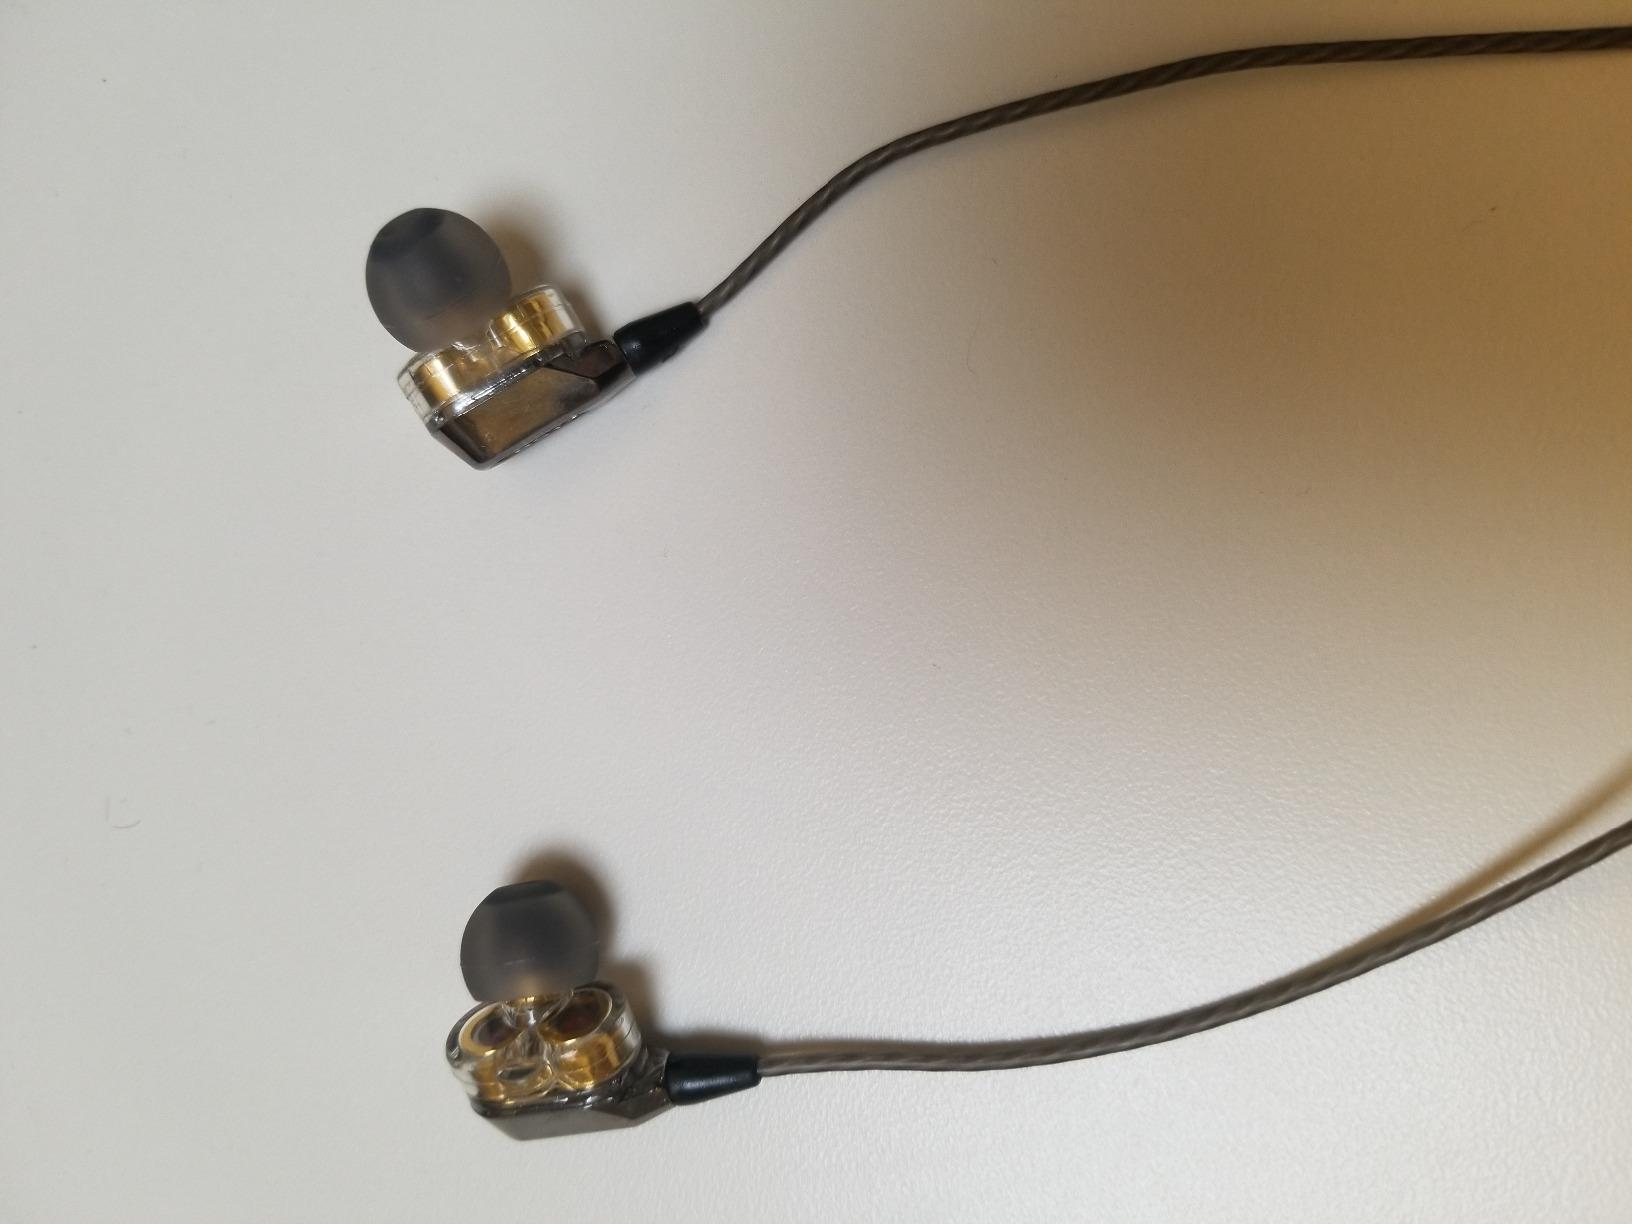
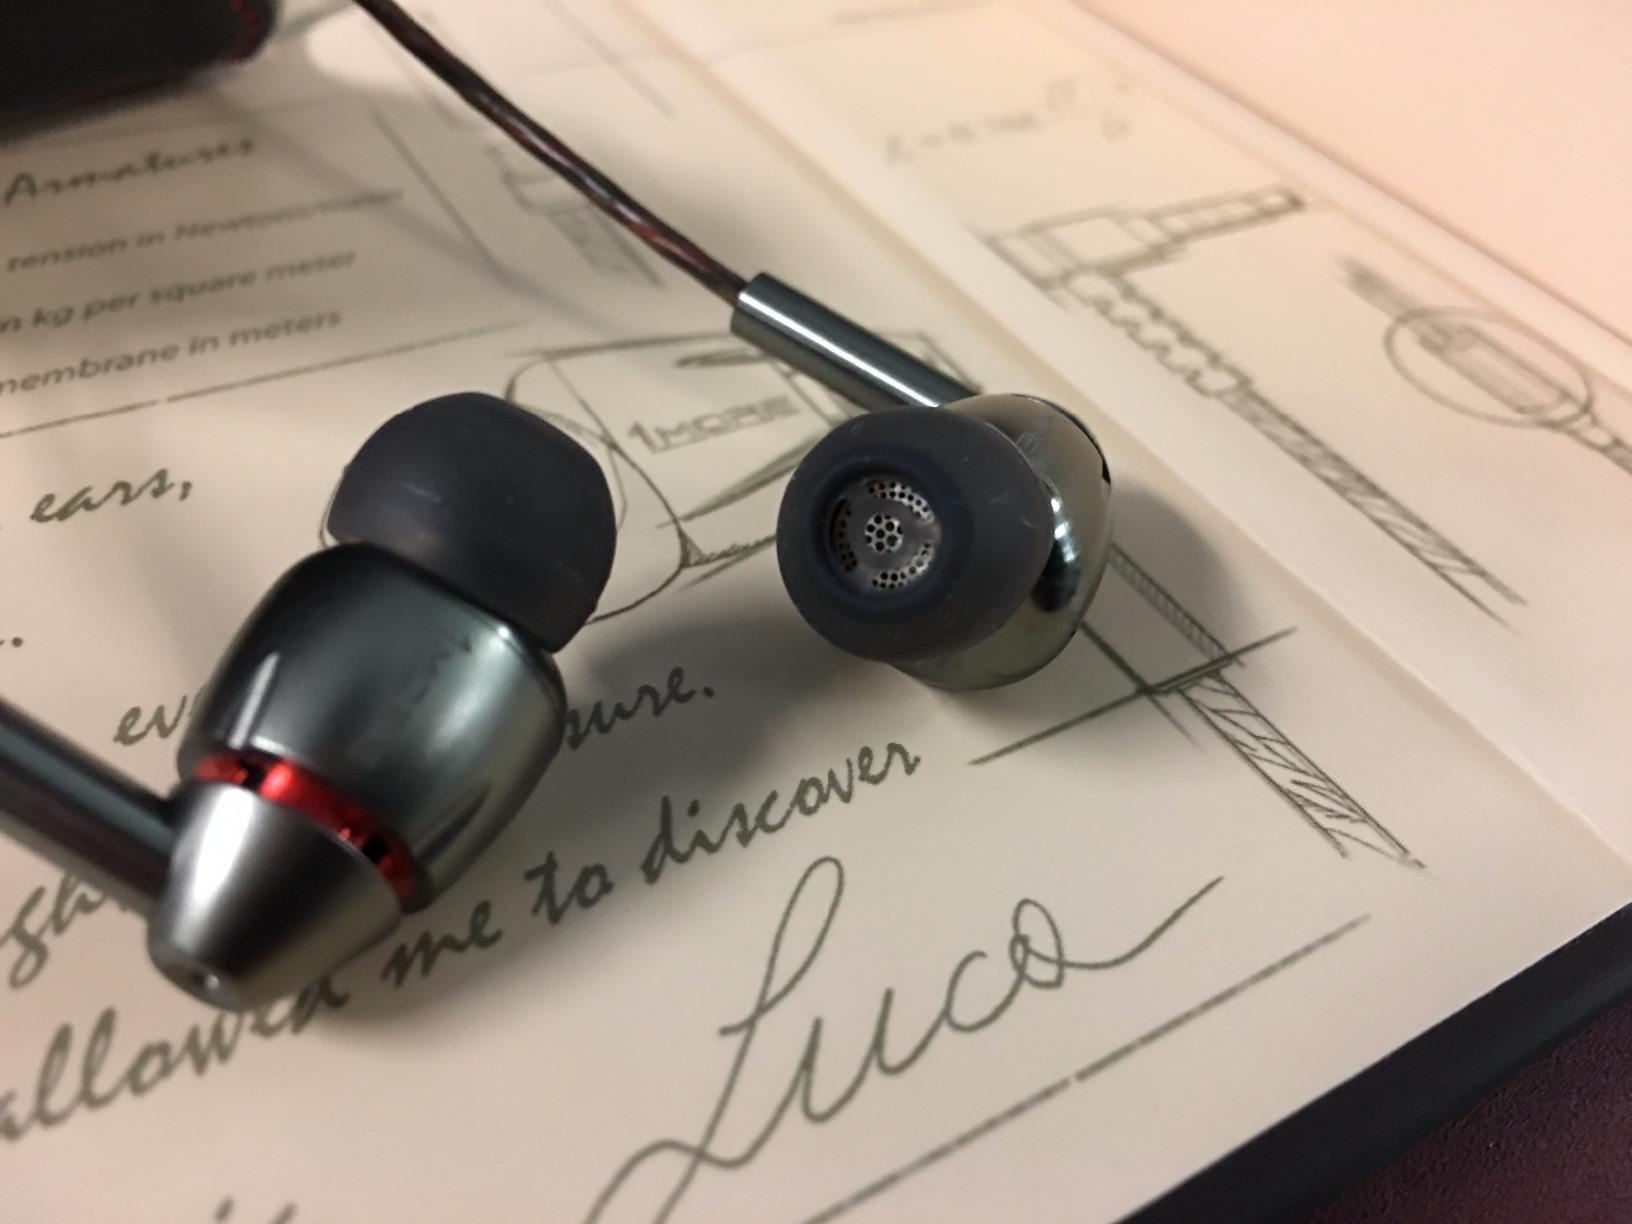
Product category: headphones
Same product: no